Karabiner 98k

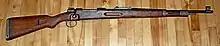
Israeli Mauser Karabiner 98k (7.62×51mm NATO)

During World War II, the Soviet Union captured millions of Mauser Karabiner 98k rifles and re-furbished them in various arms factories in the late 1940s and early 1950s. These rifles, referred to by collectors as RC ("Russian Capture") Mausers, can be identified by an "X" stamp on the left side of the receiver. The Soviet arsenals made no effort to match the rifle's original parts by serial number when reassembling them, and some metal parts (the cleaning rod, sight hood, and locking screws) were omitted after rebuilding, and instead were melted down and recycled, presumably with the other parts that weren't suitable for re-use.